Deer Lodge County Courthouse

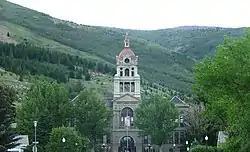

The Deer Lodge County Courthouse, in Anaconda, Montana, was built 1898-1899 and dedicated April 1, 1900. It was listed on the National Register of Historic Places in 1978.